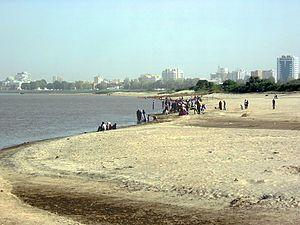
Khartoum — ce qui peut être traduit par « Trompe d'éléphant » — est la capitale du Soudan. Elle est située au confluent du Nil Blanc, venant du Soudan du Sud, et du Nil Bleu, venant d'Éthiopie.